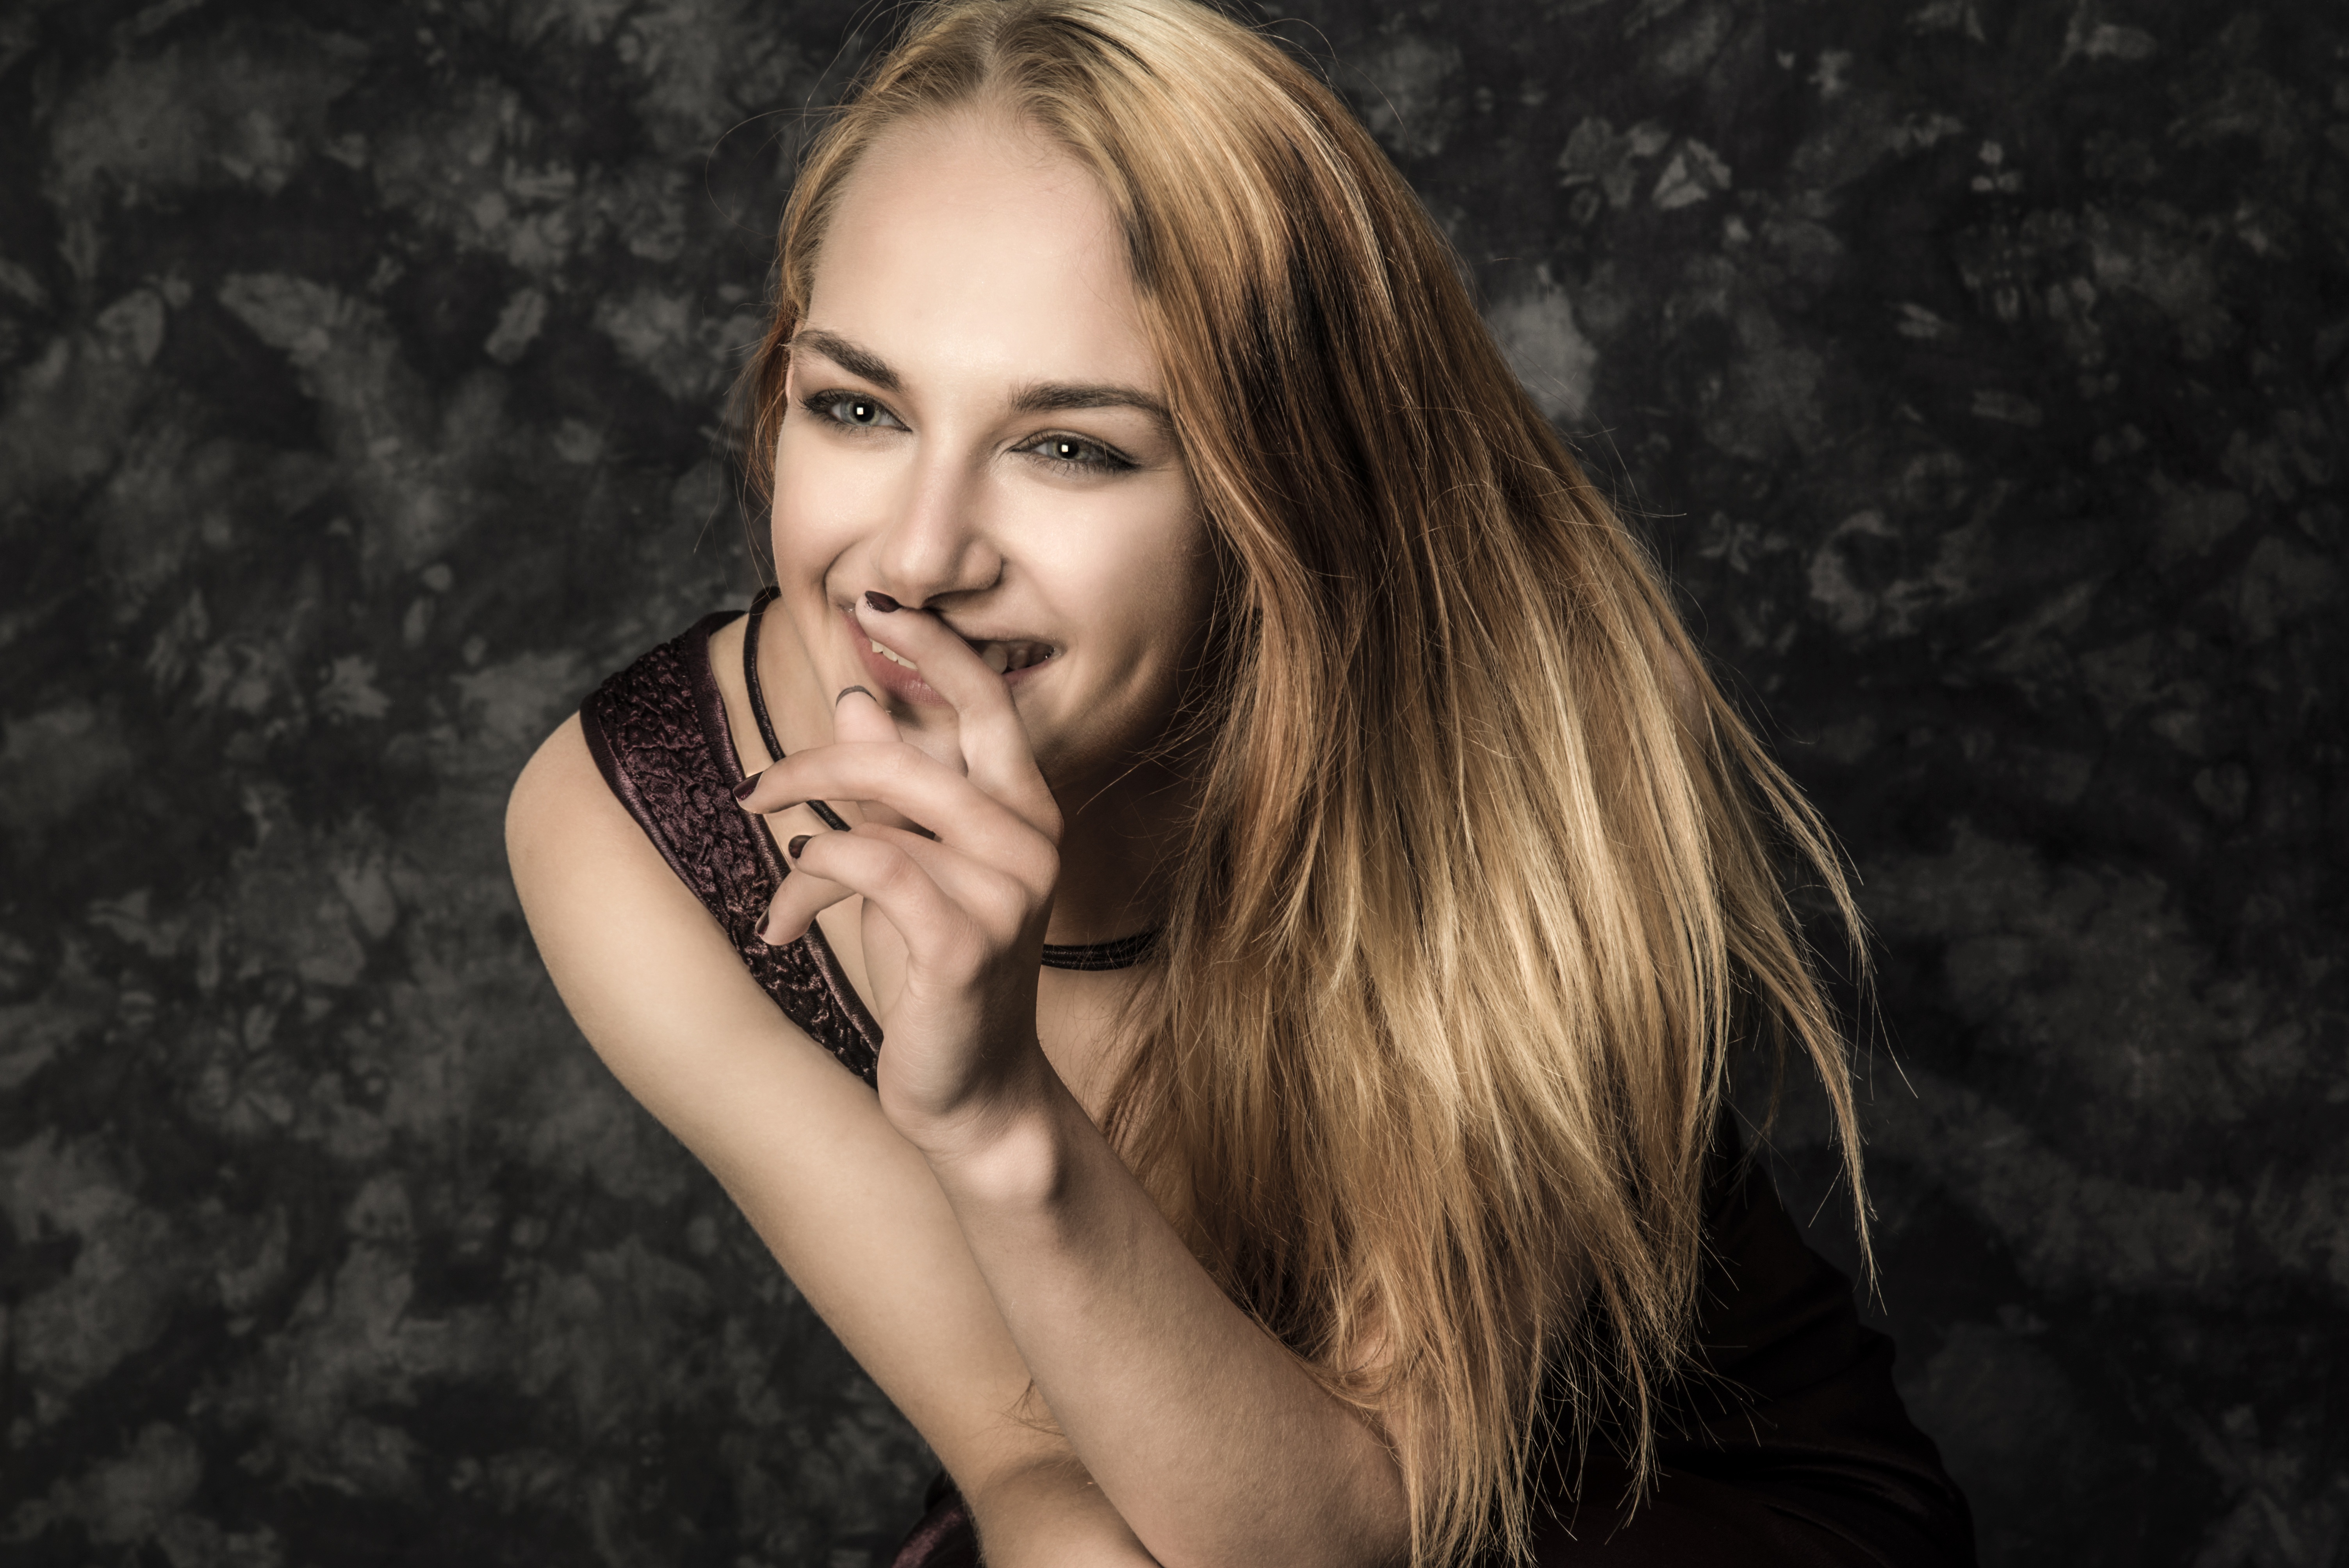
hand, person, girl, woman, hair, photography, cute, female, portrait, model, young, darkness, fashion, lady, blonde, facial expression, hairstyle, smiling, smile, long hair, cheerful, face, happy, lovely, eye, head, photograph, skin, pose, beauty, joy, expression, beautiful, sexy, blond, pretty, posture, photoshoot, attractive, elegance, emotion, glamour, photo shoot, brown hair, portrait photography, art model